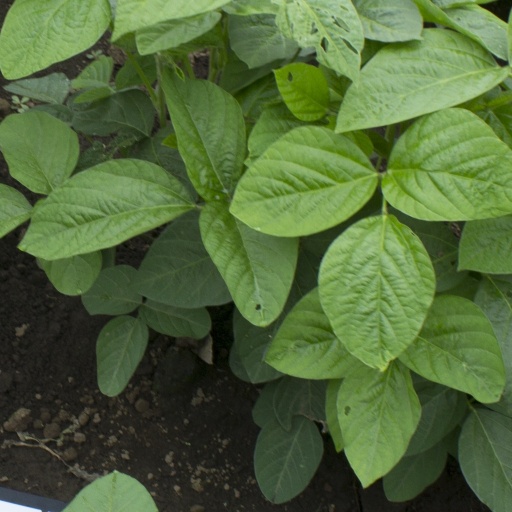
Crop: soybean